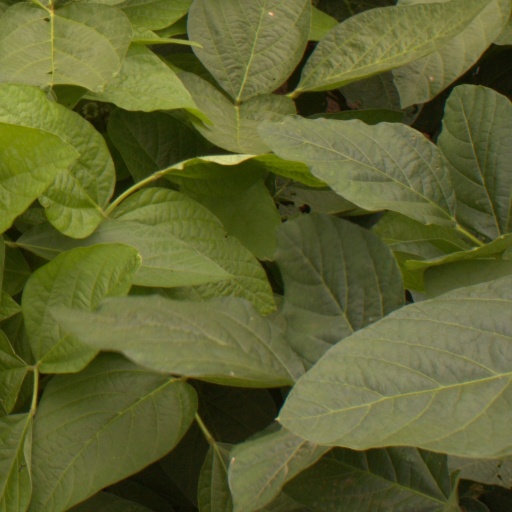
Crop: soybean